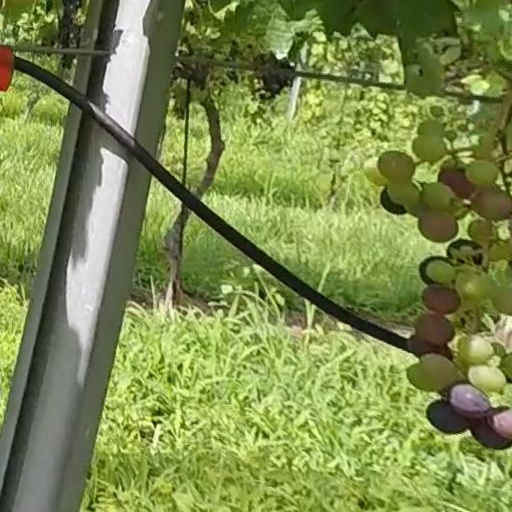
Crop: grape